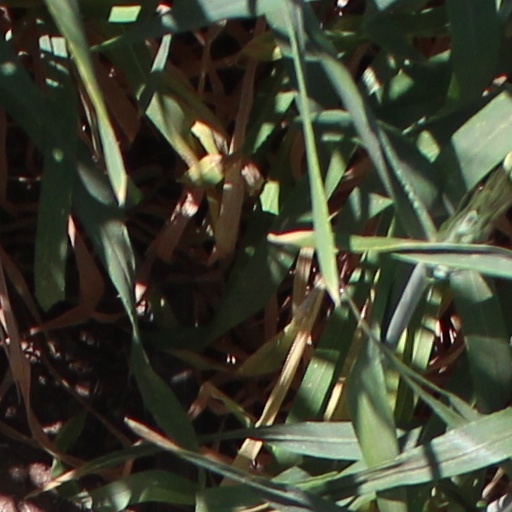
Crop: wheat